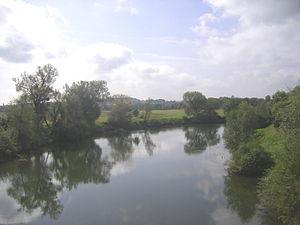
Bayard est un cheval-fée légendaire de robe baie, issu de nombreuses chansons de geste du Moyen Âge chrétien. Les plus anciennes versions remontent au XIIᵉ siècle, et figurent parmi les histoires les plus populaires jusqu'au XIXᵉ siècle. Ces textes, surtout celui des Quatre Fils Aymon, lui attribuent des qualités magiques et une origine surnaturelle : fils d'un dragon et d'une serpente, Bayard est libéré d'une île volcanique par l'enchanteur Maugis. Le roi Charlemagne le donne à Renaud de Montauban, l'aîné des quatre fils Aymon. Renommé pour sa force et son intelligence, Bayard a le pouvoir de porter les quatre fils sur son dos en même temps, pour leur permettre d'échapper à la colère du roi. Livré à Charlemagne en gage de paix, il est jeté au fond du Rhin avec une meule autour du cou. Bayard parvient à s'échapper et, selon la légende, continue depuis à errer dans la forêt ardennaise, d'où retentit son hennissement à chaque solstice d'été.
Le lutin est une créature humanoïde nocturne de petite taille, issue au sens strict du folklore et des croyances populaires de certaines régions françaises comme le Berry, la Normandie et la Picardie. Les Ardennes et la Wallonie connaissent un génie domestique très proche sous le nom de nuton. En Bretagne, les korrigans sont assimilés à des lutins, tandis que dans les Alpes, le nom de servan est employé. Probablement inspiré des divinités du foyer et de « petits dieux » païens tels que les sylvains, les satyres et les Pénates, son nom dérive de l'influence linguistique du dieu romain Neptune ou du celte Nuada, tous deux liés à l'eau. L'influence des croyances envers les revenants peut expliquer une partie de ses caractéristiques. Dès le Moyen Âge, il apparaît dans les récits et les chroniques déjà doté de particularités qui restent connues à notre époque. Les paysans se transmettent des siècles durant les rites visant à s'attirer ses bonnes grâces, ou au contraire à le chasser.